Cuckoo

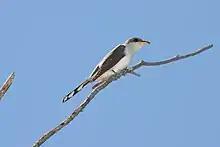
Yellow-billed cuckoo ("Coccyzus americanus")

Female parasitic cuckoos sometimes specialize and lay eggs that closely resemble the eggs of their chosen host. Some birds are able to distinguish cuckoo eggs from their own, leading to those eggs least like the host's being thrown out of the nest. Parasitic cuckoos that show the highest levels of egg mimicry are those whose hosts exhibit high levels of egg rejection behavior. Some hosts do not exhibit egg rejection behavior and the cuckoo eggs look very dissimilar from the host eggs. It has also been shown in a study of the European common cuckoos that females lay their egg in the nest of a host that has eggs that look similar to its own.